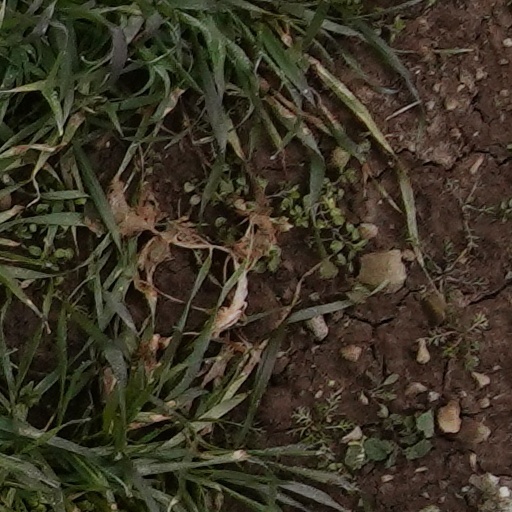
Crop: wheat